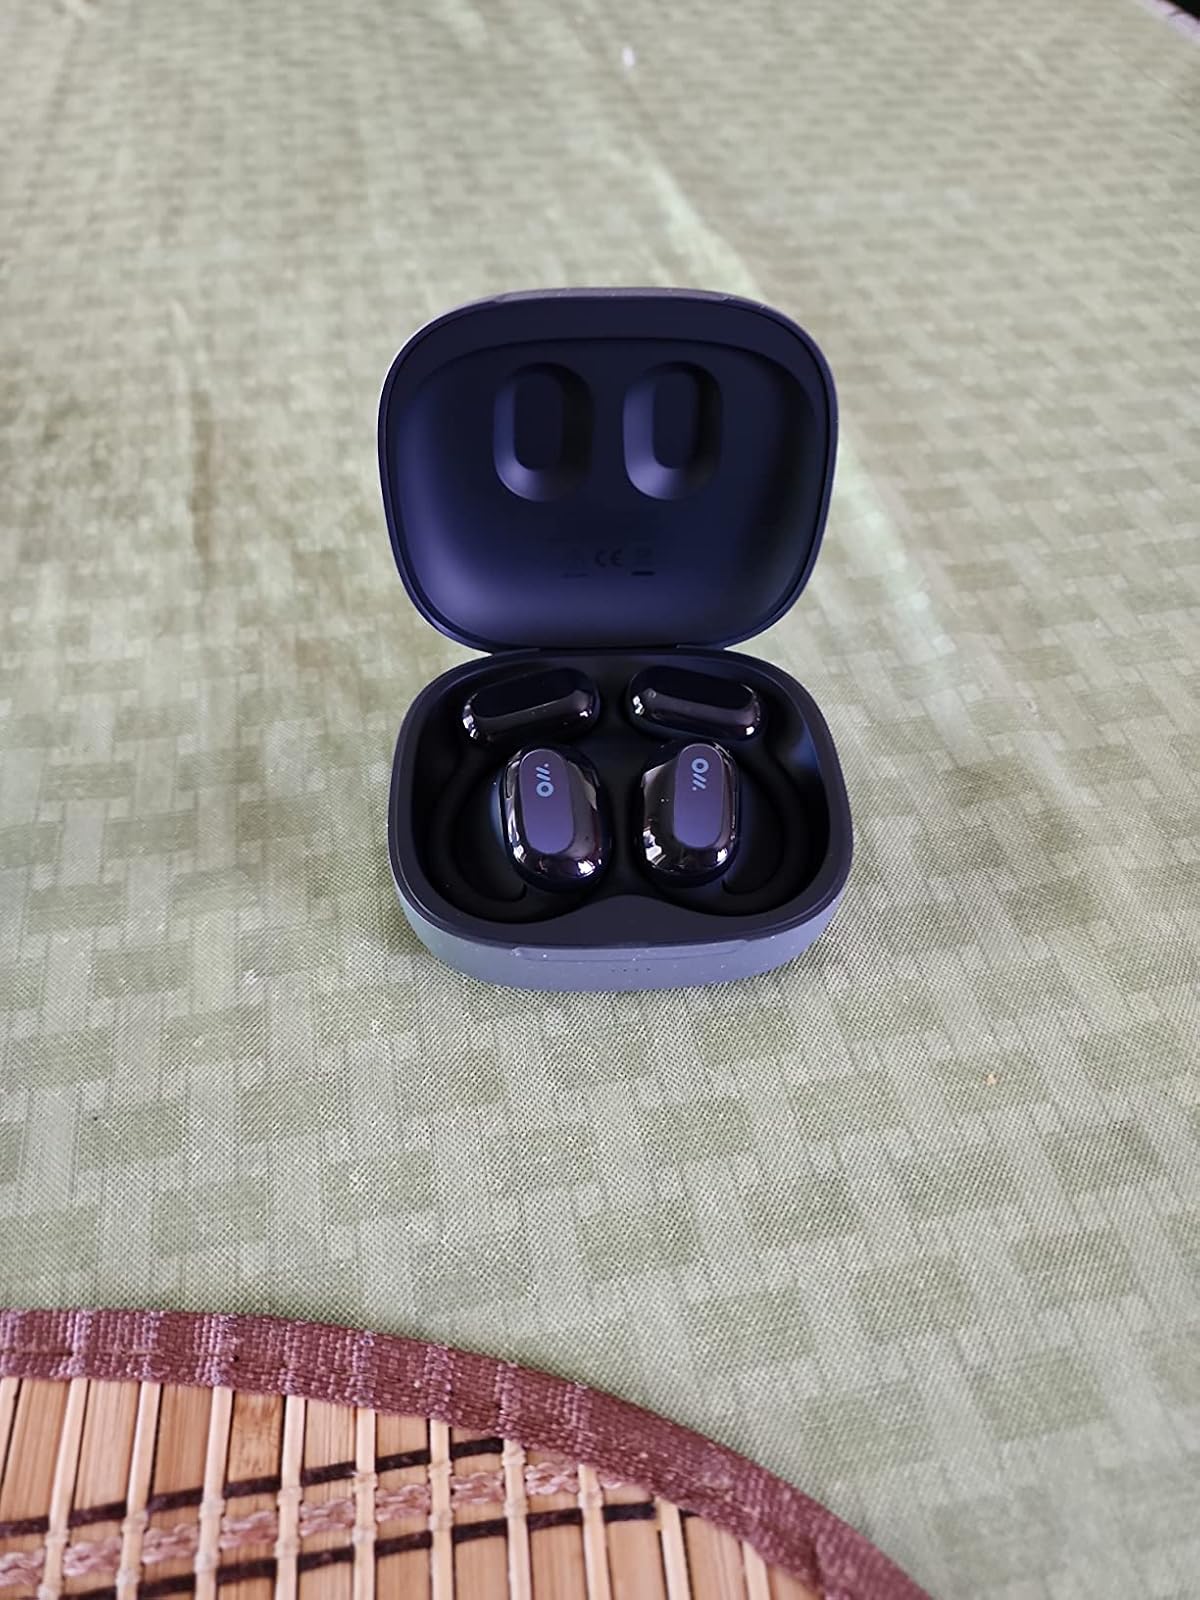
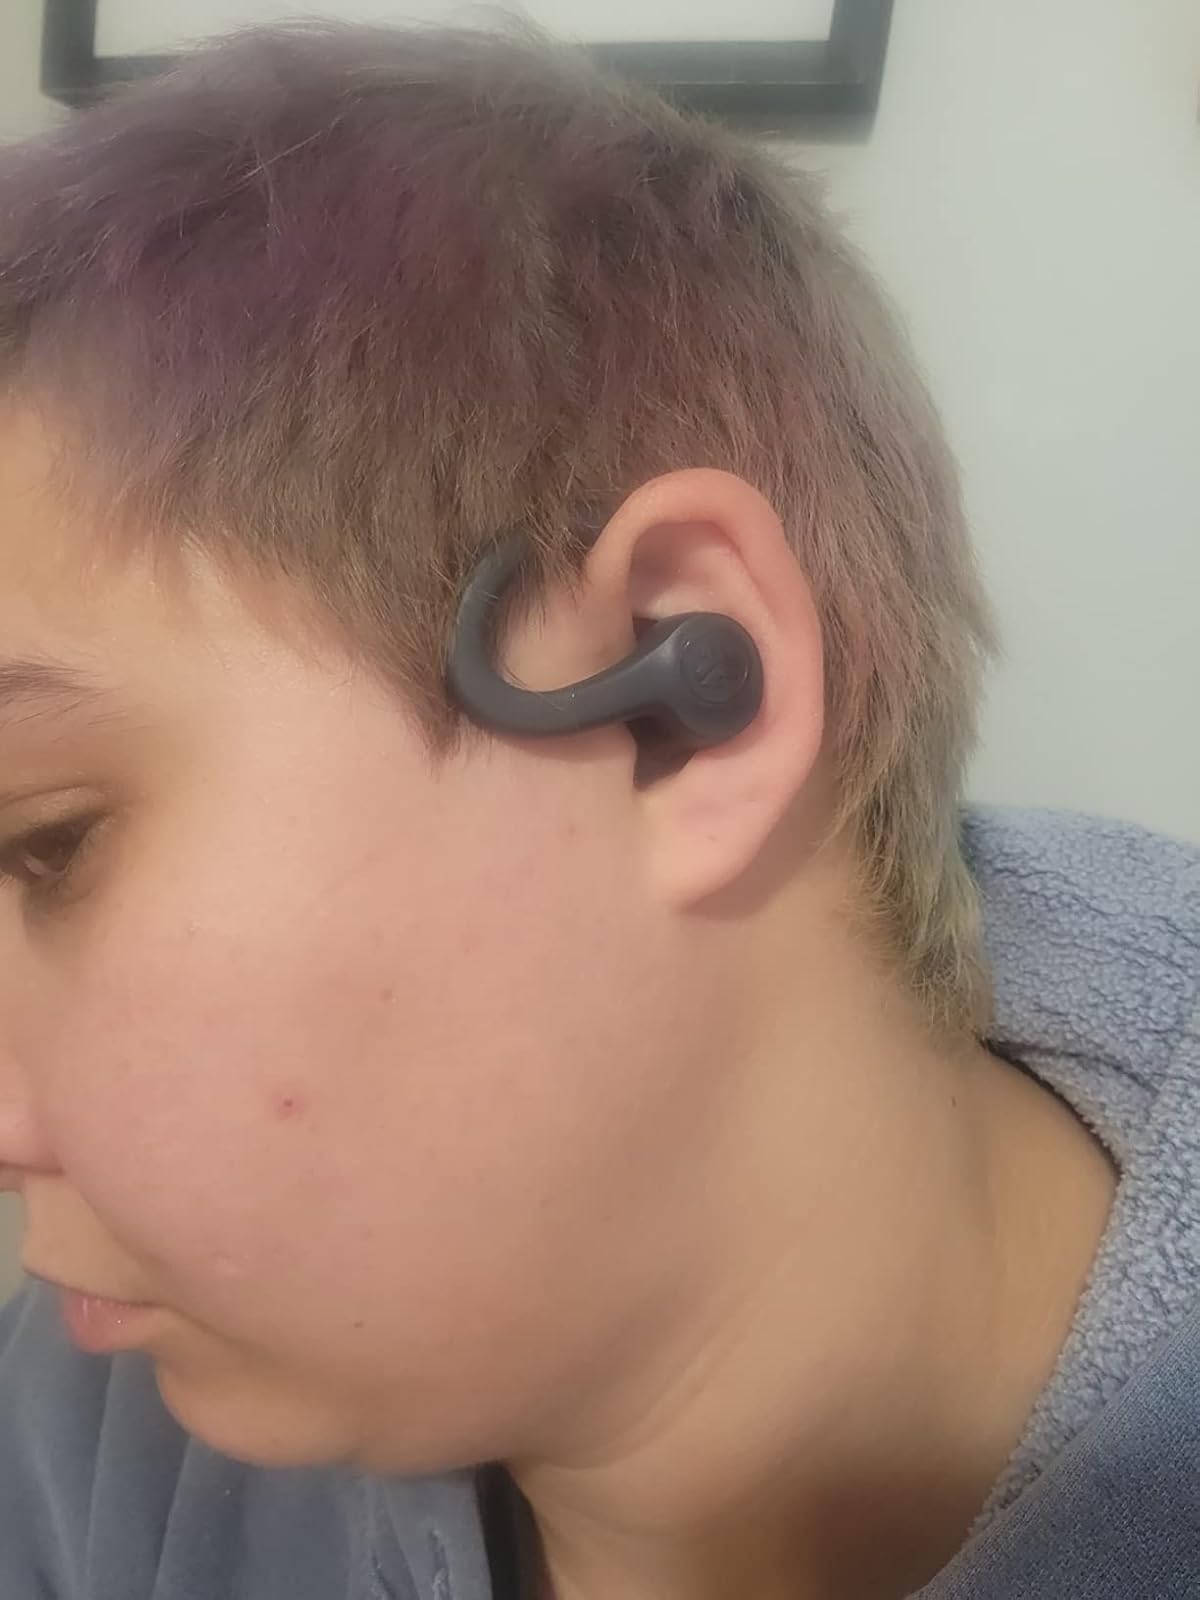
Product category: earbuds
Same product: no